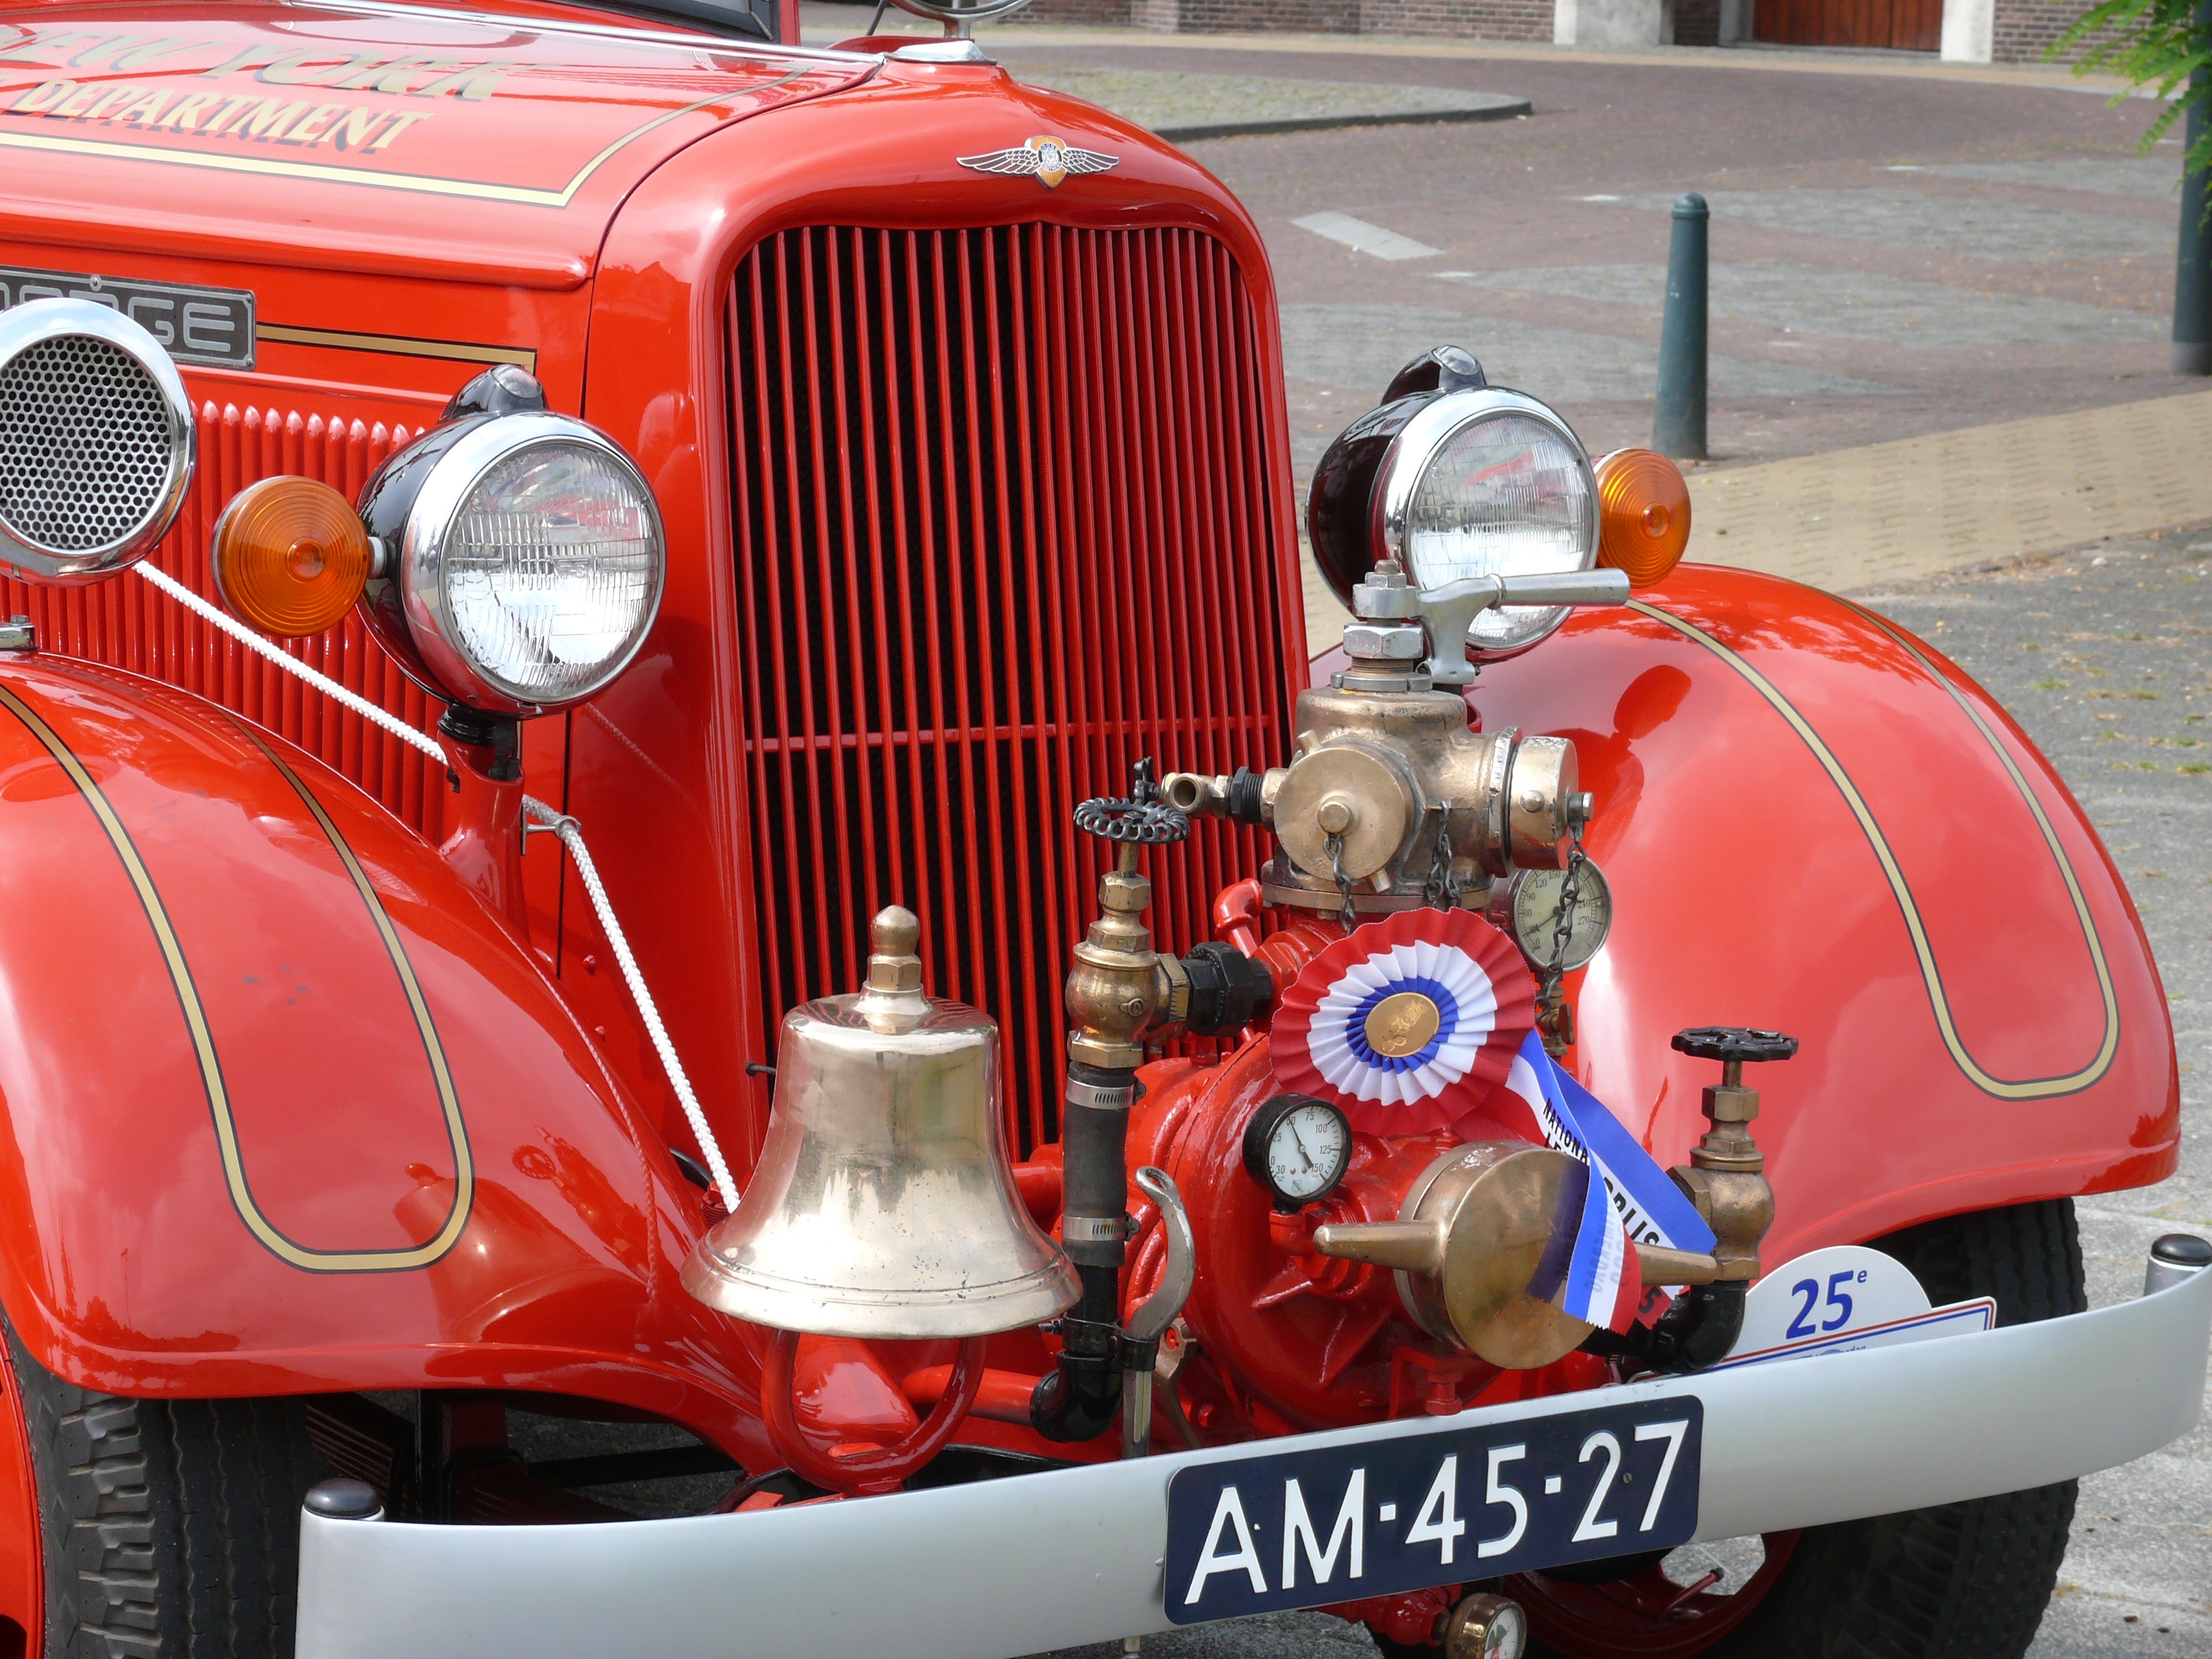
car, vintage, red, vehicle, fire, old car, motor vehicle, vintage car, fire department, cars, engine, oldtimer, classic, classic cars, antique car, hot rod, land vehicle, touring car, automobile make, luxury vehicle